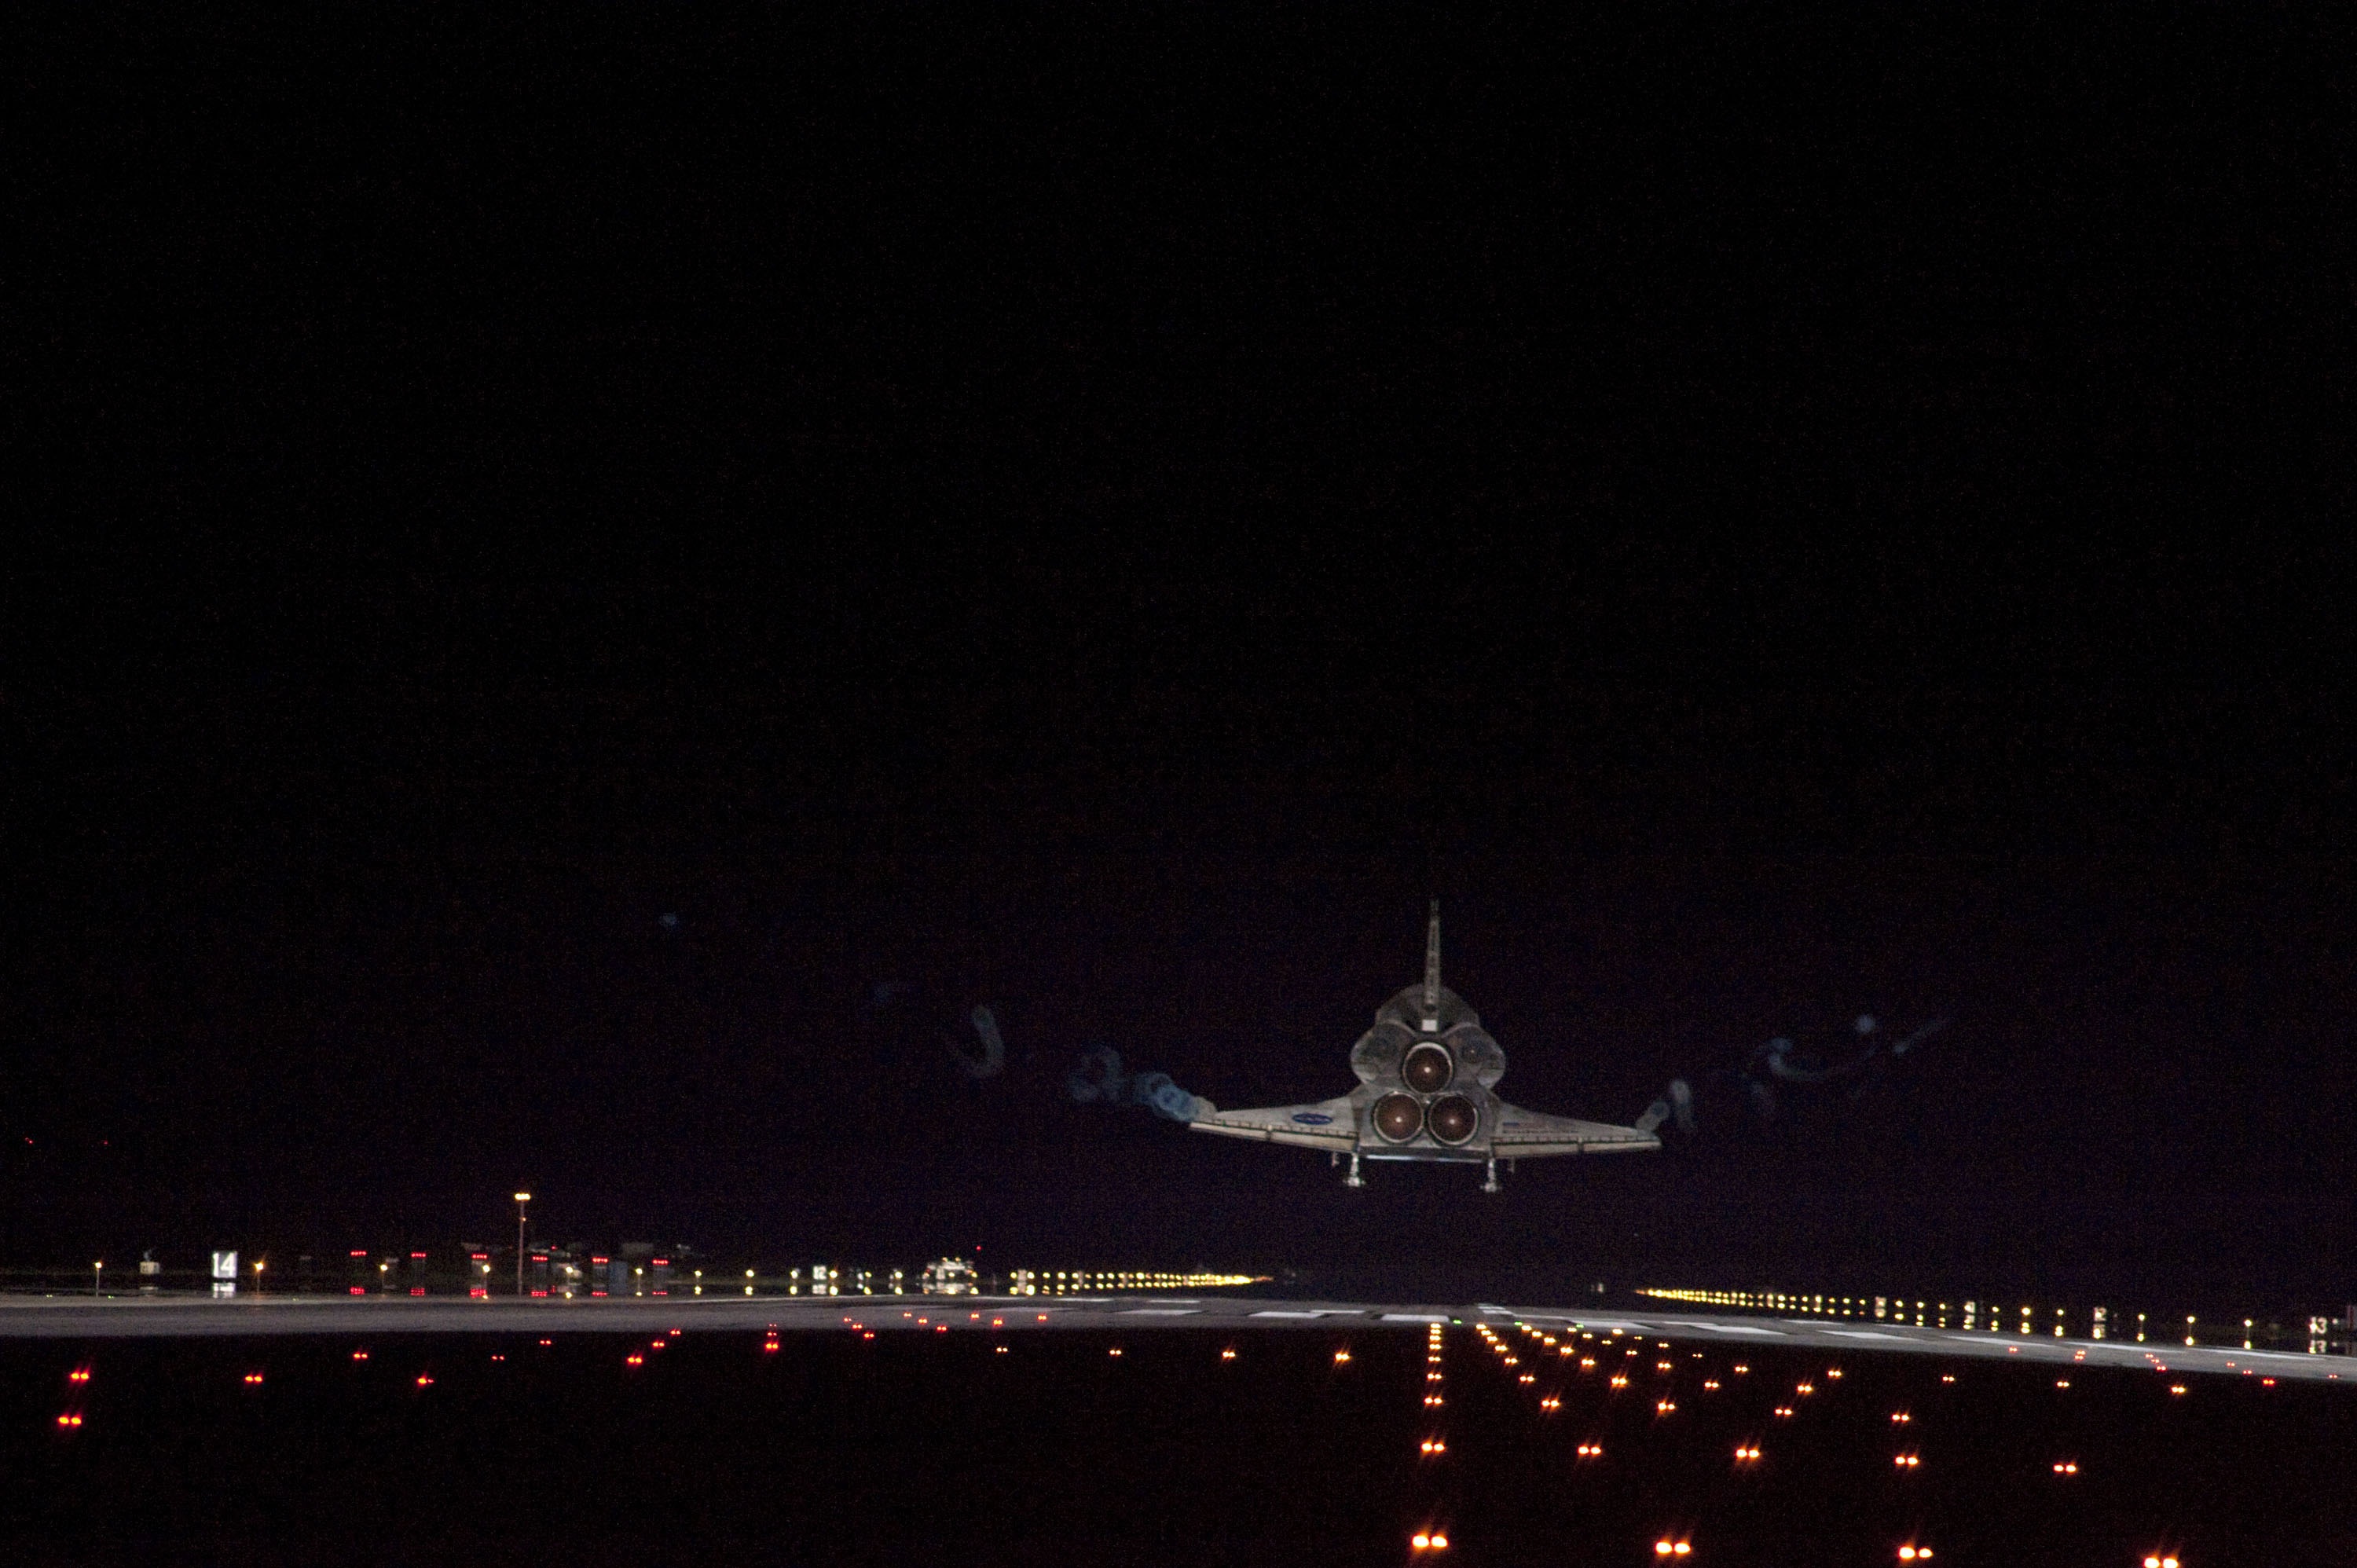
light, night, dark, dusk, evening, flight, darkness, mission, lights, runway, landing, spaceship, astronauts, spacecraft, atmosphere of earth, space shuttle endeavour